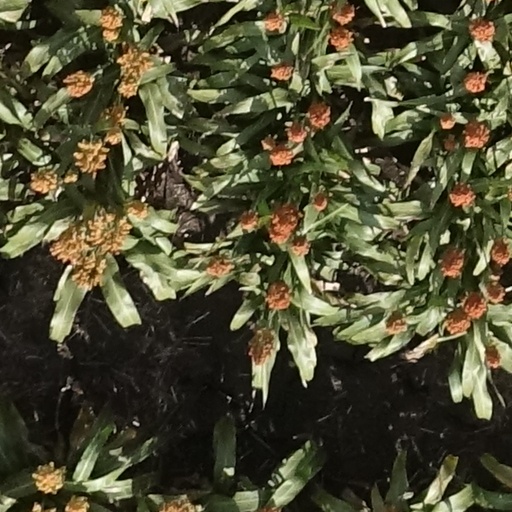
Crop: sorghum